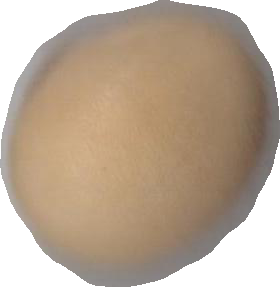
Variety: Grobogan